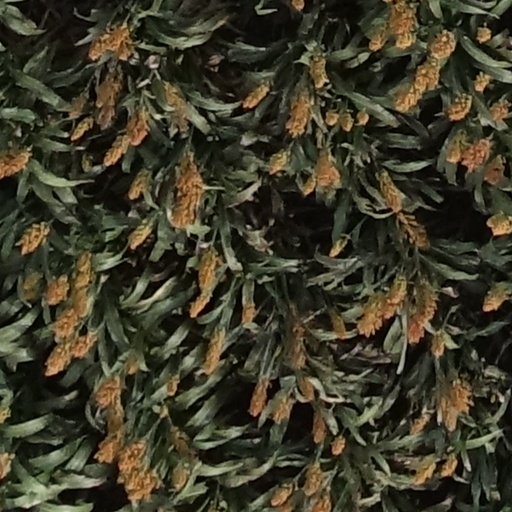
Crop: sorghum